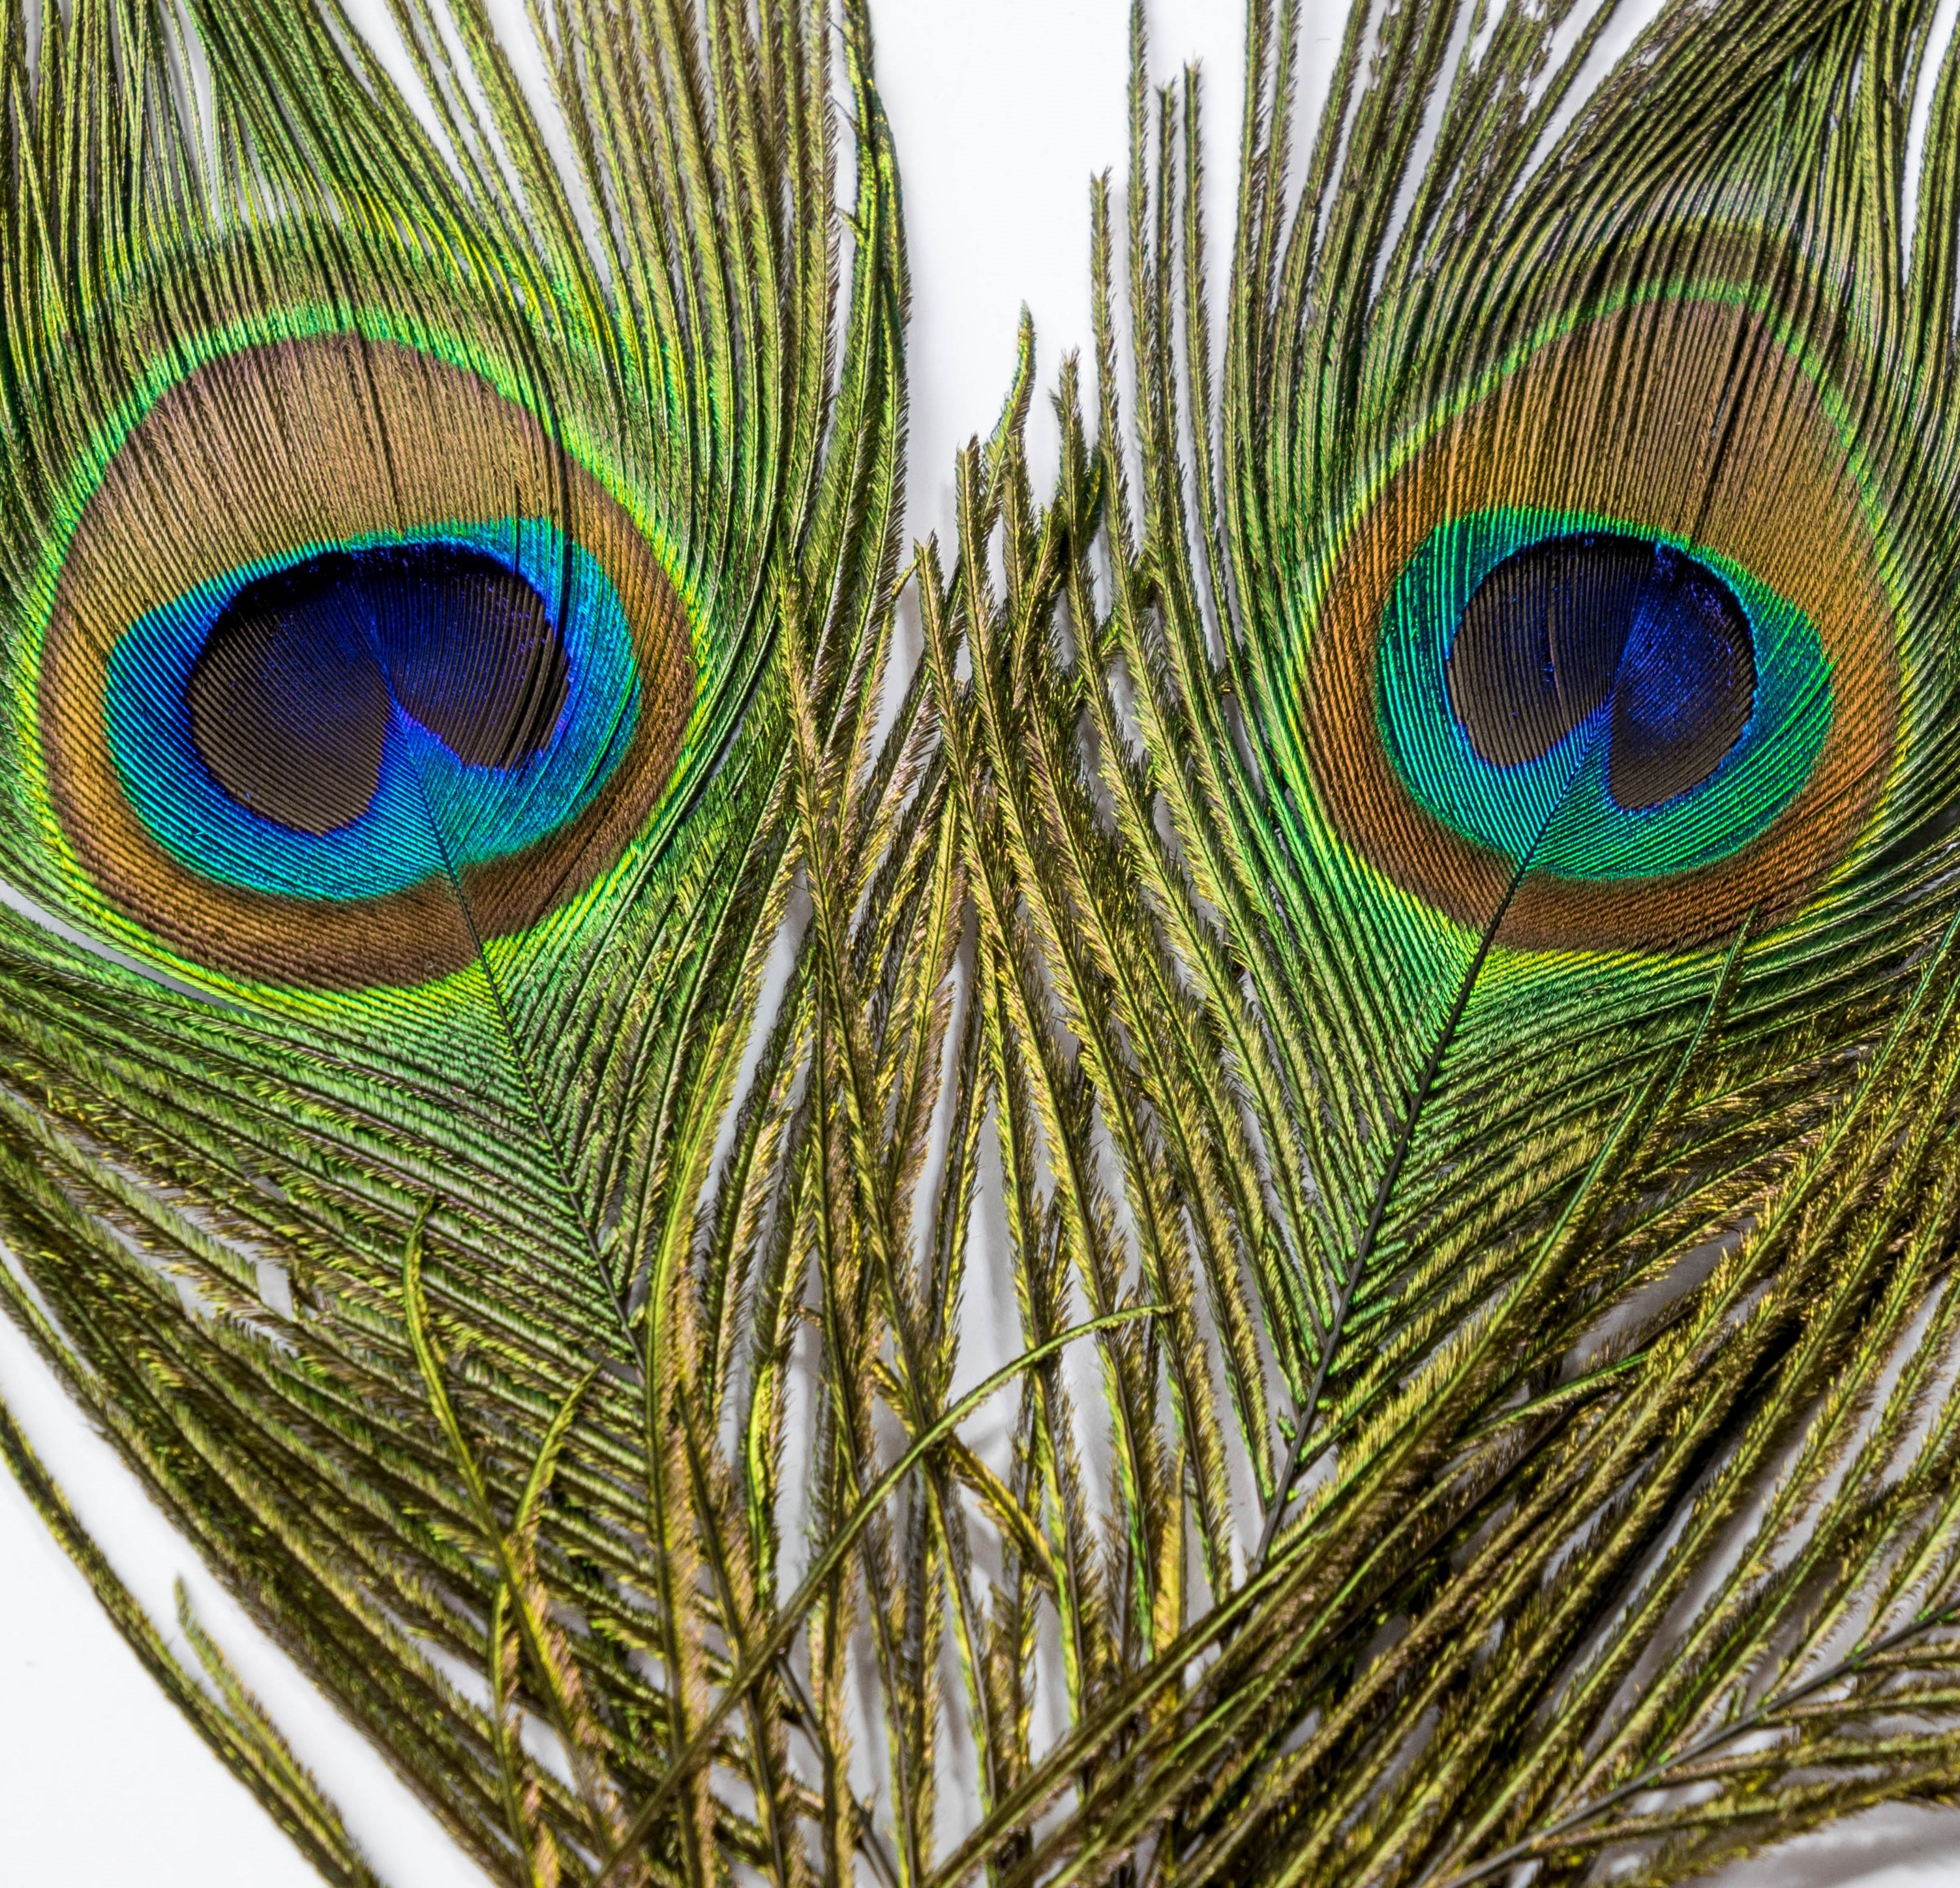
bird, wing, green, beak, colorful, feather, fauna, material, peacock, plumage, close up, eye, vertebrate, peafowl, peacock feather, fashion accessory